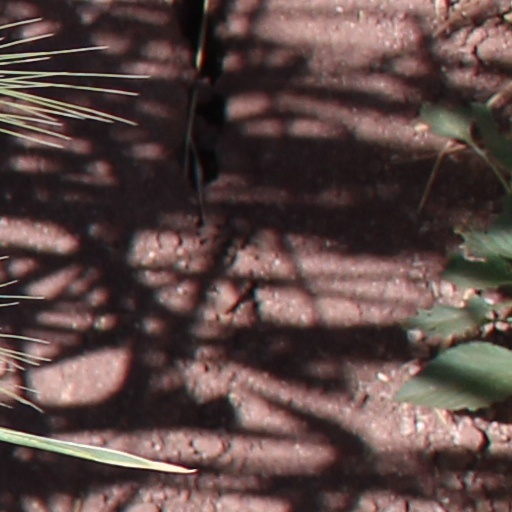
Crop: wheat